History of Katanga

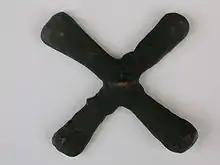
Katanga Cross. An archaic form of money.

In 1995, the African Commission on Human and Peoples' Rights considered a complaint entered by the Katanga People's Congress against Zaire alleging that Zaire breached the international law principle of self-determination, embodied in Article 20 of the African Charter on Human and Peoples' Rights, and requesting the Commission to recognise a right of secession for Katanga from Zaire.